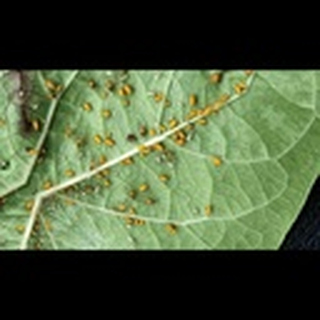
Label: cotton_aphids